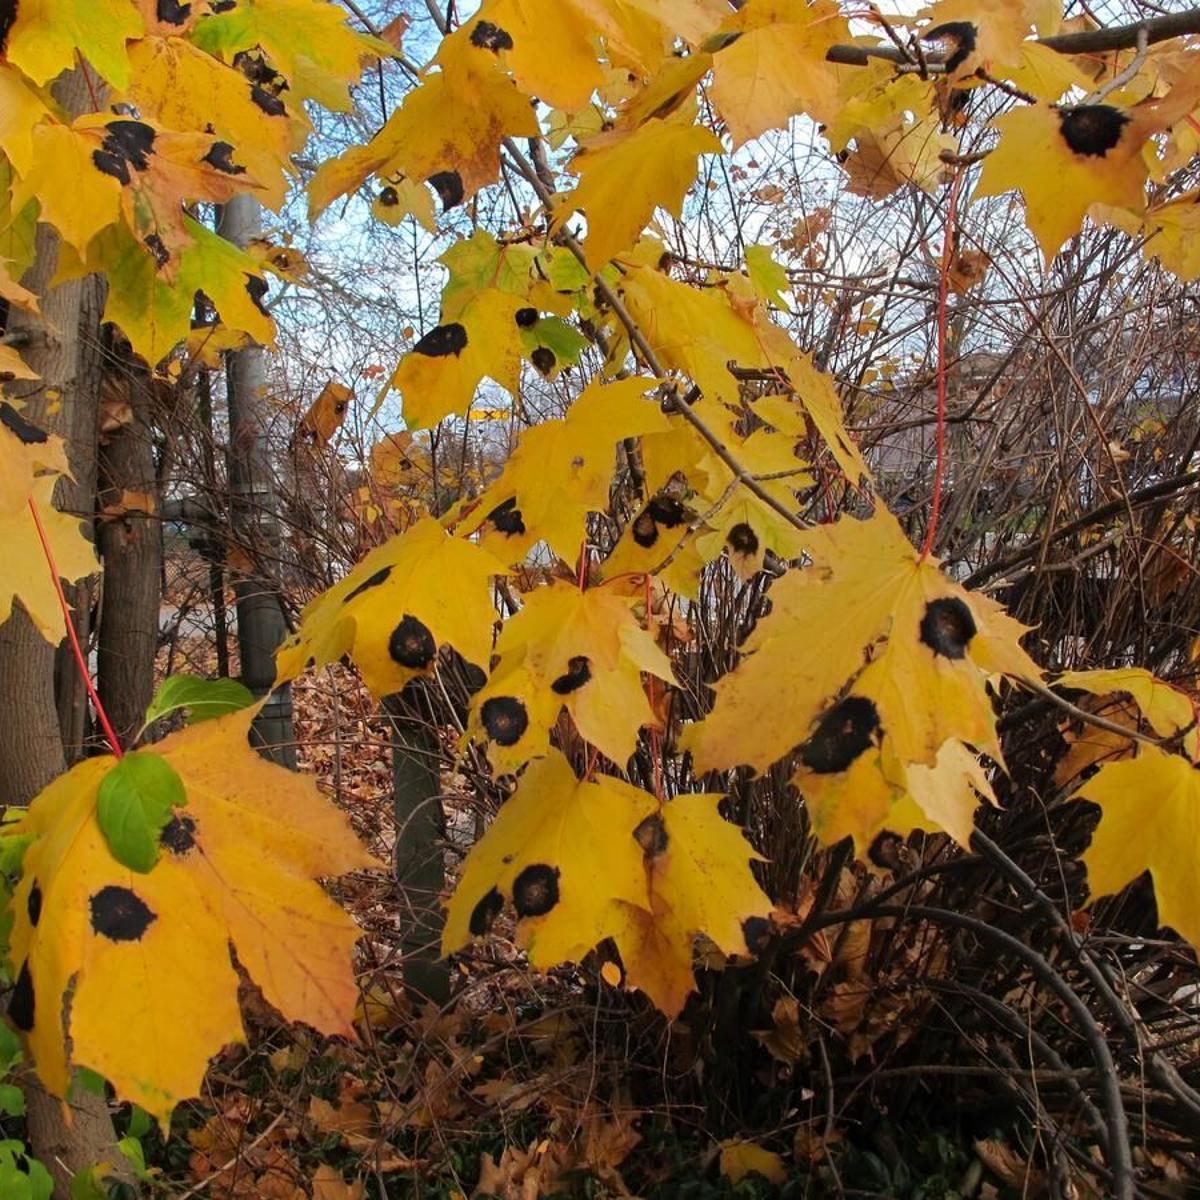
Plant: Maple
Disease: maple tar spot